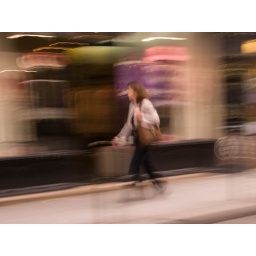
Blurred image of a person walking in Paris France